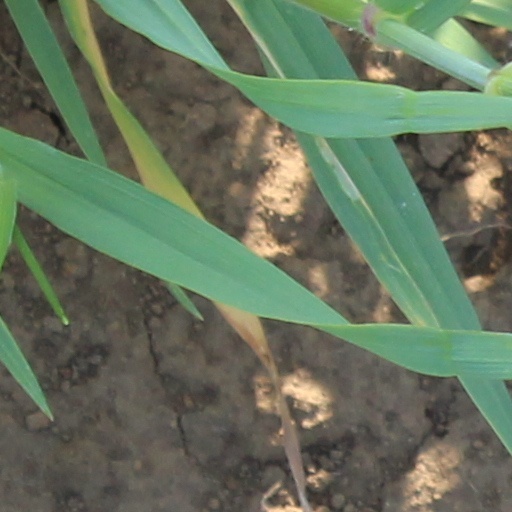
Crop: wheat